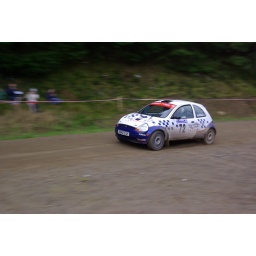
stage 3 of the colin mcrae forest stages, on drummond hill near lochtay